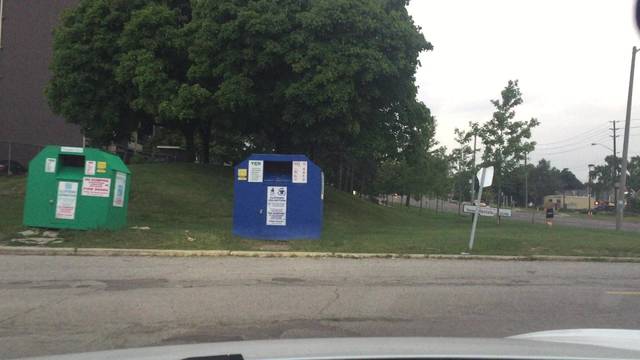
Region: Canada
Coordinates: 43.778, -79.309